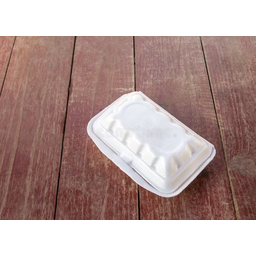
Label: paper